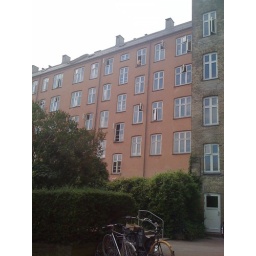
big houses and people like to sit in the windows